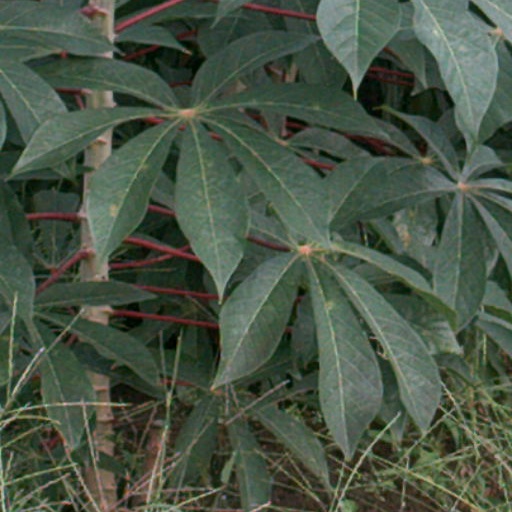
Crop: cassava